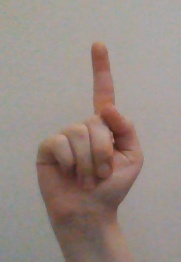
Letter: bb